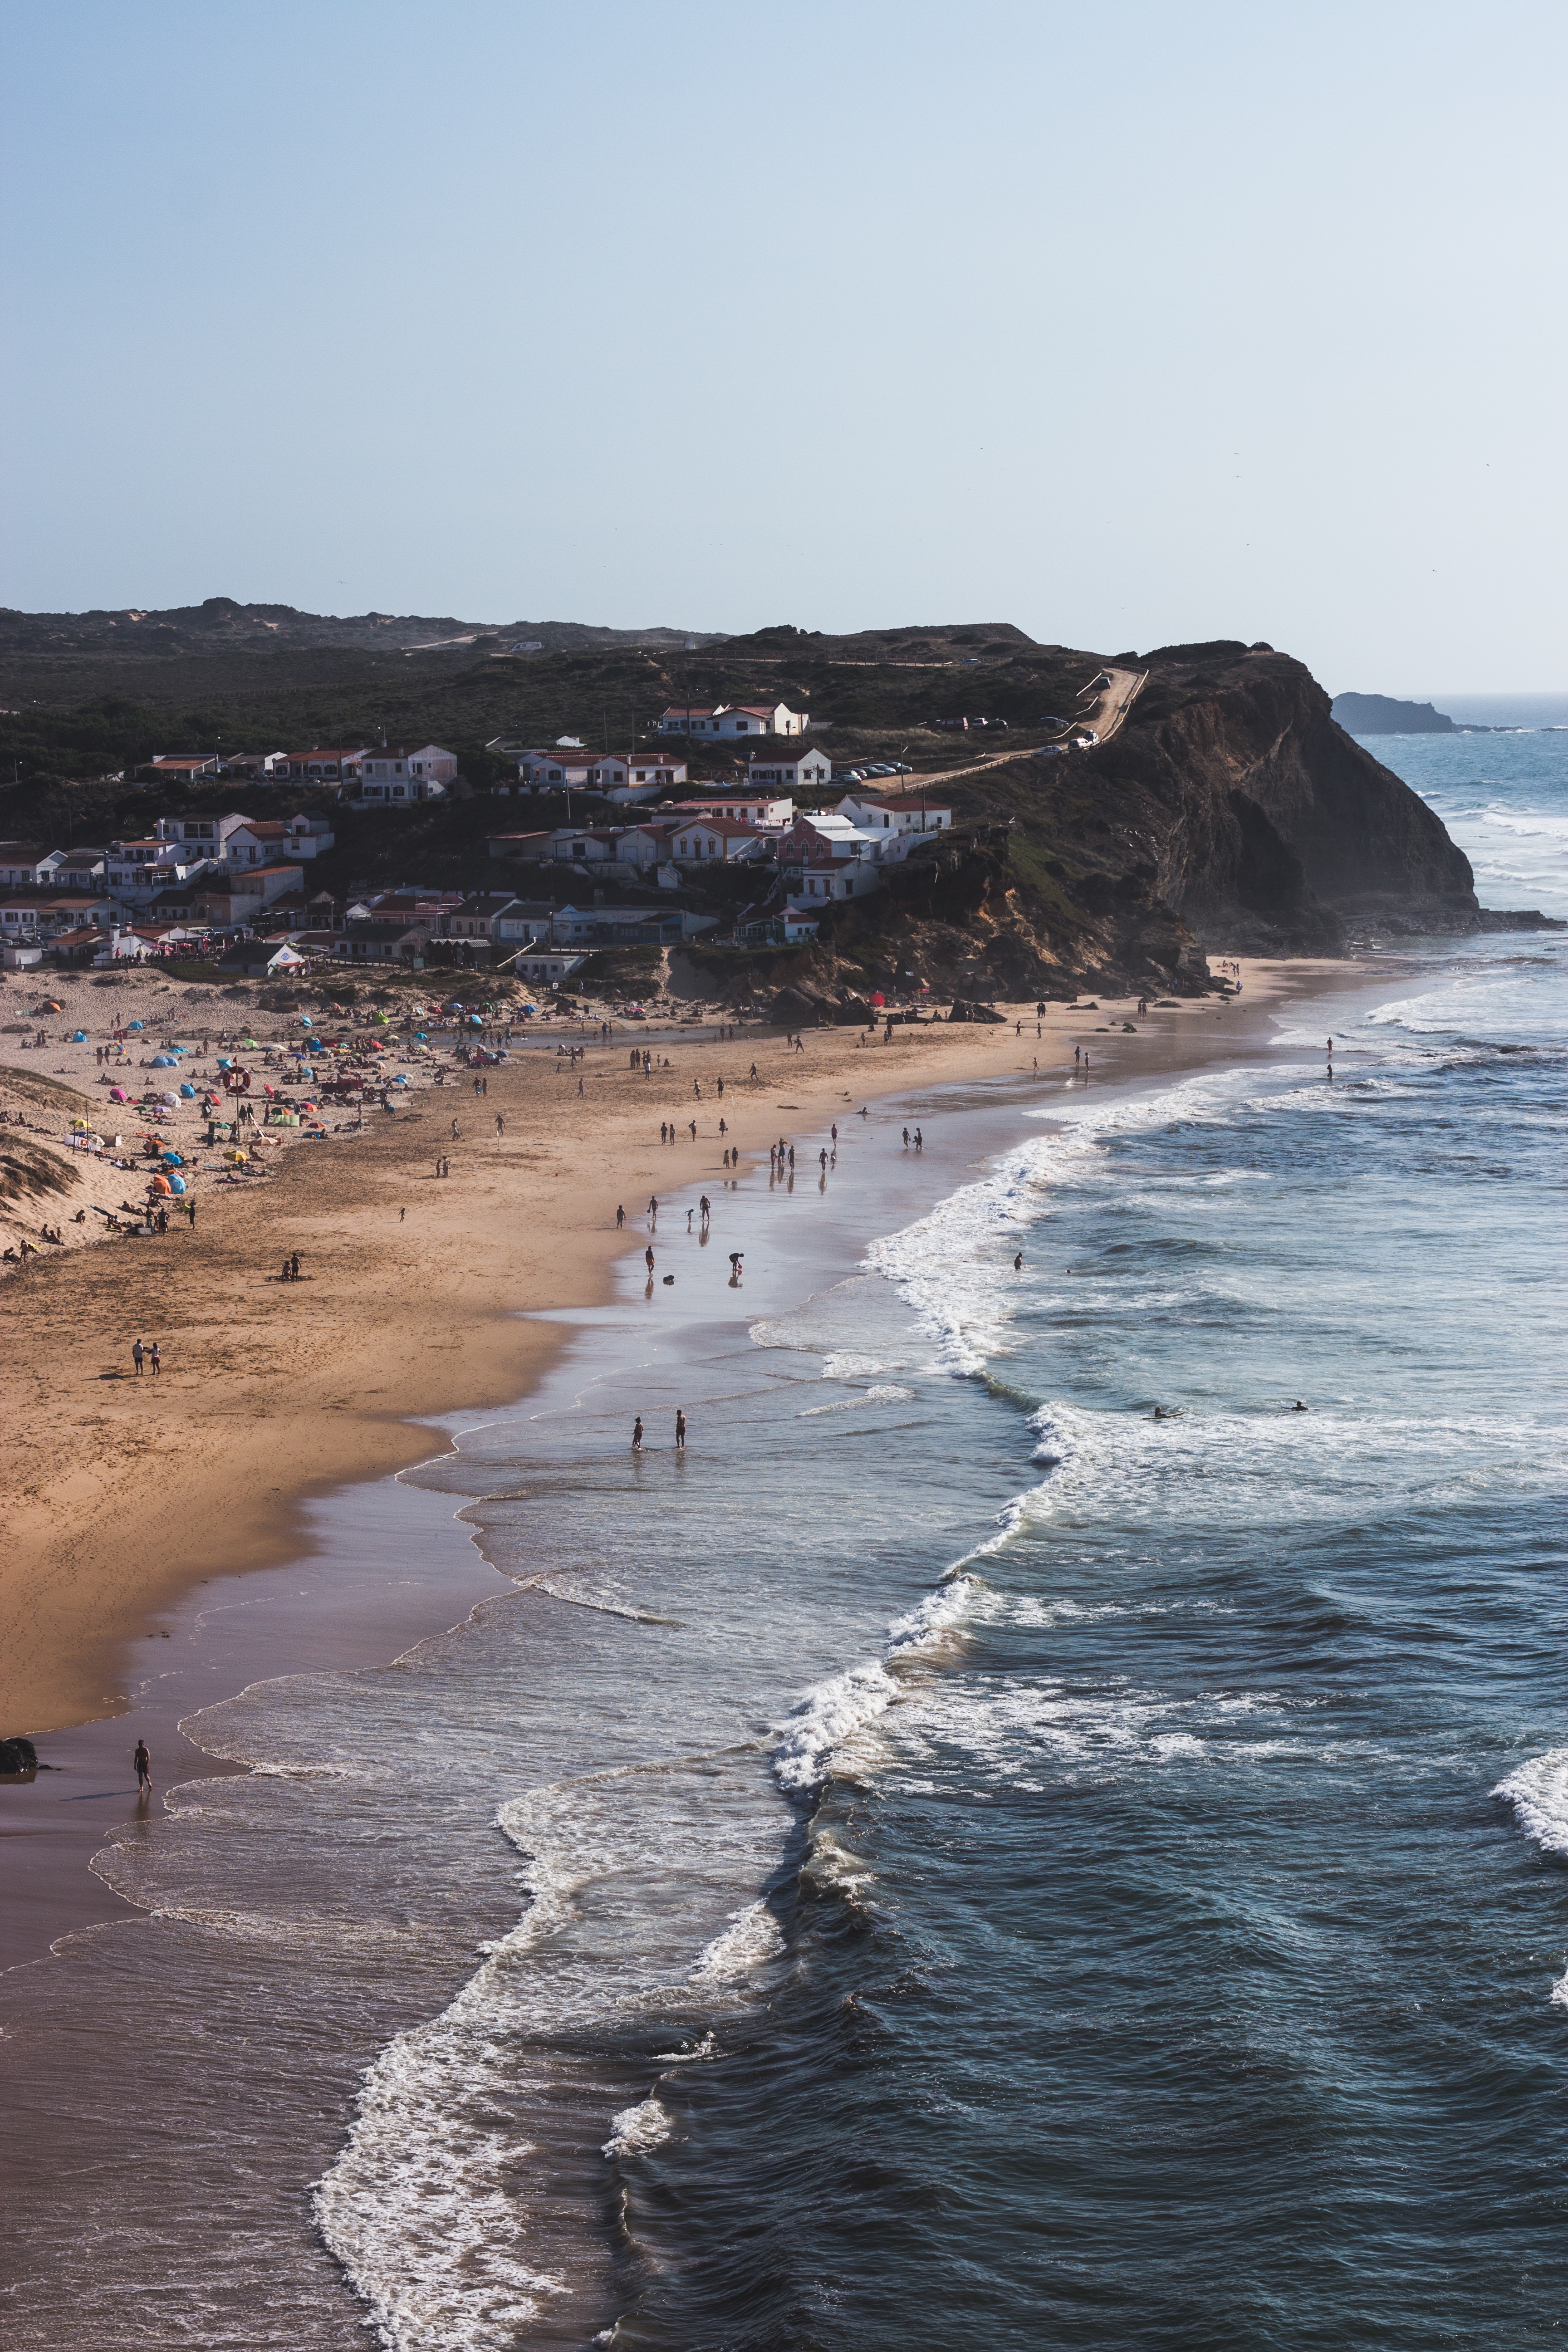
beach, sea, coast, water, sand, rock, ocean, shore, wave, coastline, cliff, cove, tower, bay, terrain, body of water, breakwater, cape, wind wave